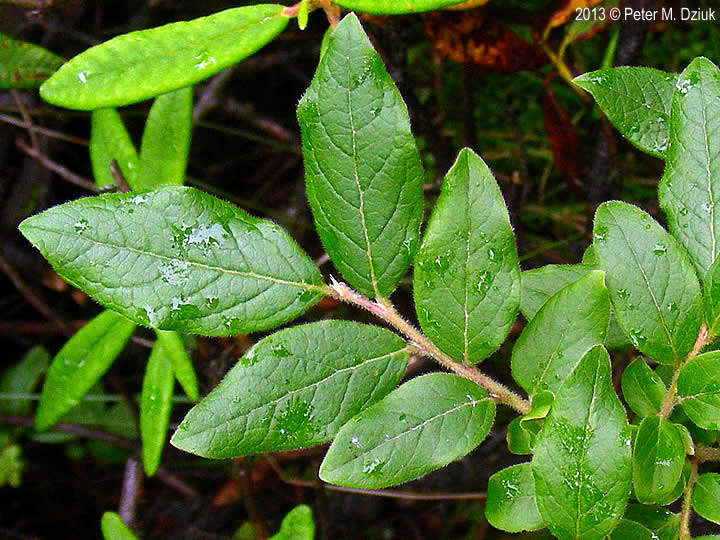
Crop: peach
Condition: healthy